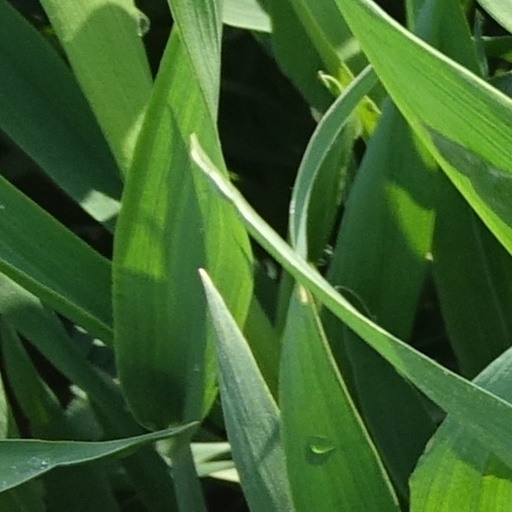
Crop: wheat